Victor Amadeus II

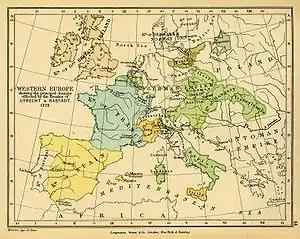
Map of Western Europe in 1713; the Duchy of Savoy can be seen yellow in the centre.

Having succeeded in ending his mother's power in Savoy, Victor Amadeus looked to his oncoming marriage with the youngest child of Philippe I, Duke of Orléans (brother of Louis XIV) and Henrietta of England. The contract of marriage between Anne Marie and the Duke of Savoy was signed at Versailles on 9 April; On 10 April 1684, Anne Marie was married at Versailles, by proxy, to Victor Amadeus. The couple were married in person on 6 May 1684.